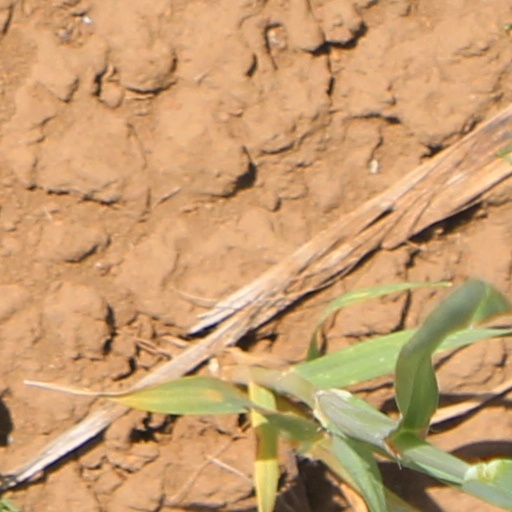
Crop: wheat